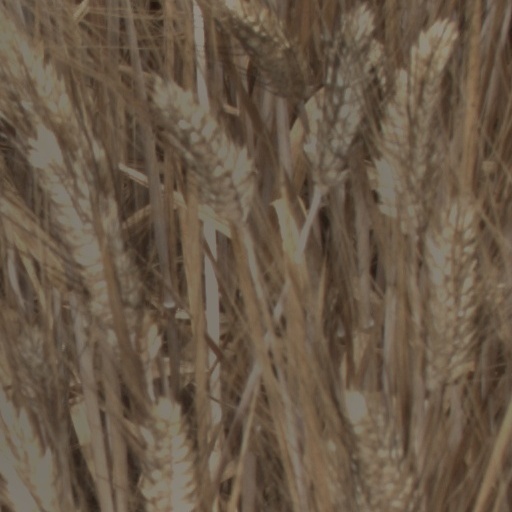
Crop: wheat